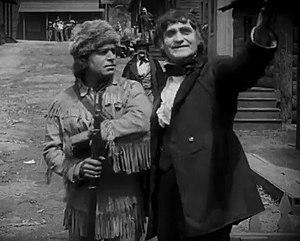
Frank Brownlee, né le 11 octobre 1874 à Dallas et mort le 10 février 1948 à Los Angeles, est un acteur américain.
Le Métis est un film muet américain avec Douglas Fairbanks, réalisé par Allan Dwan, sorti en 1916.